Yello

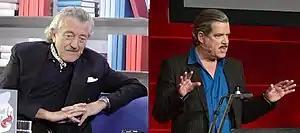
Dieter Meier (left) and Boris Blank

Yello is a Swiss electronic music band, which formed in Zürich in 1979. For most of the band's history, Yello has been a duo consisting of Dieter Meier and Boris Blank; founding member Carlos Perón left in 1983.